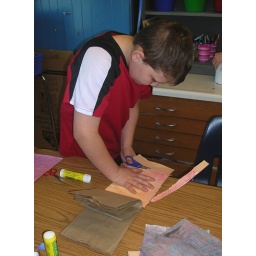
putting endpapers in his paper bag book